Shr-Hwa Financial Center

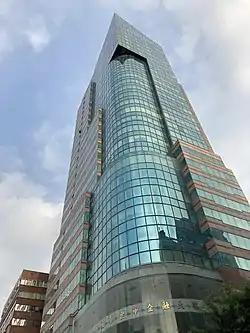

The Shr-Hwa Financial Center, also known as United World Chinese Bank, is a 30-story, skyscraper office building completed in 1996 in Sinsing District, Kaohsiung, Taiwan. The top floor of the building is the Mountain Group Museum, which displays arts and other collections by the Mountain Group, which also owns the Cathay Pacific Central Plaza in Kaohsiung. In November 2020, the corporate headquarters of the ecKare group owned by was established in the building. As of February 2021, it is the 26th tallest building in Kaohsiung.